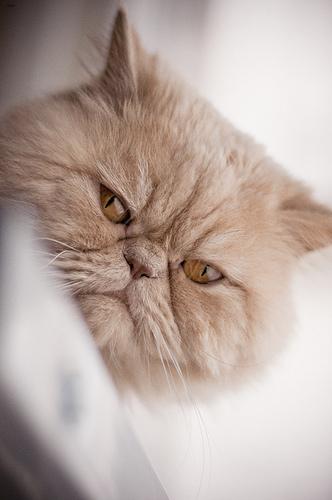
Breed: Persian